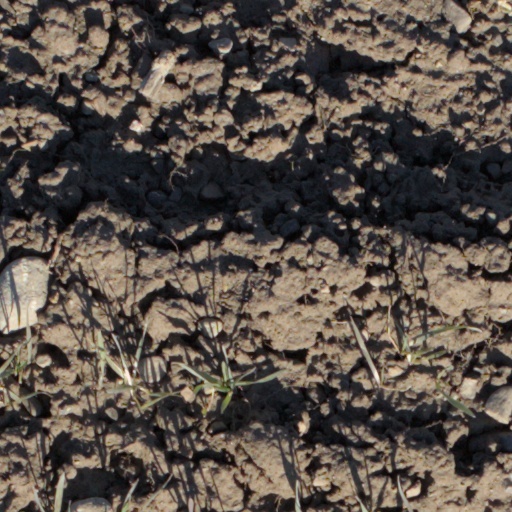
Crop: wheat